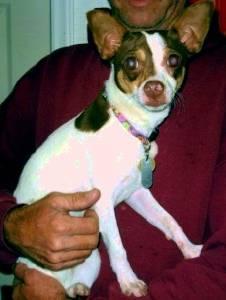
dog